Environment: real
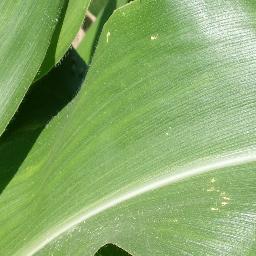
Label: healthy